Viktor Yushchenko

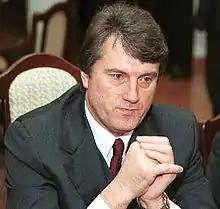
Yushchenko as prime minister visiting Poland in 2000

In December 1999, Ukrainian President Leonid Kuchma unexpectedly nominated Yushchenko to be the prime minister after the parliament failed by one vote to ratify the previous candidate, Valeriy Pustovoytenko.